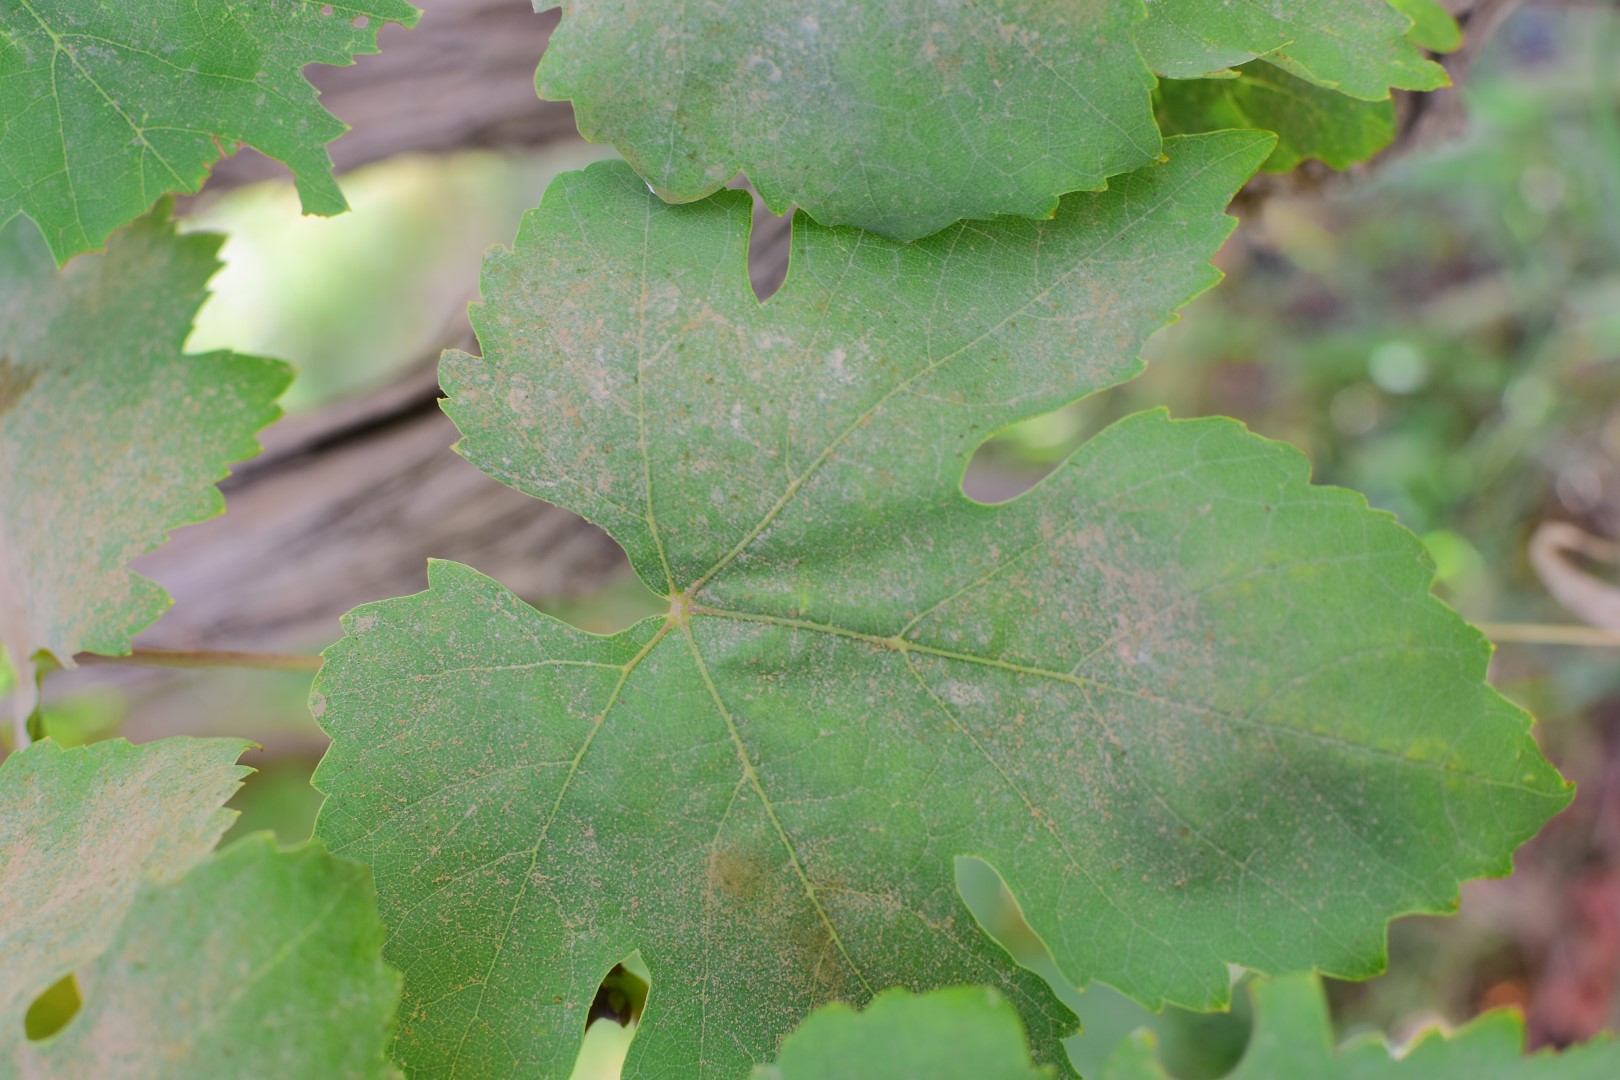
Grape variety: Thompson Seedless